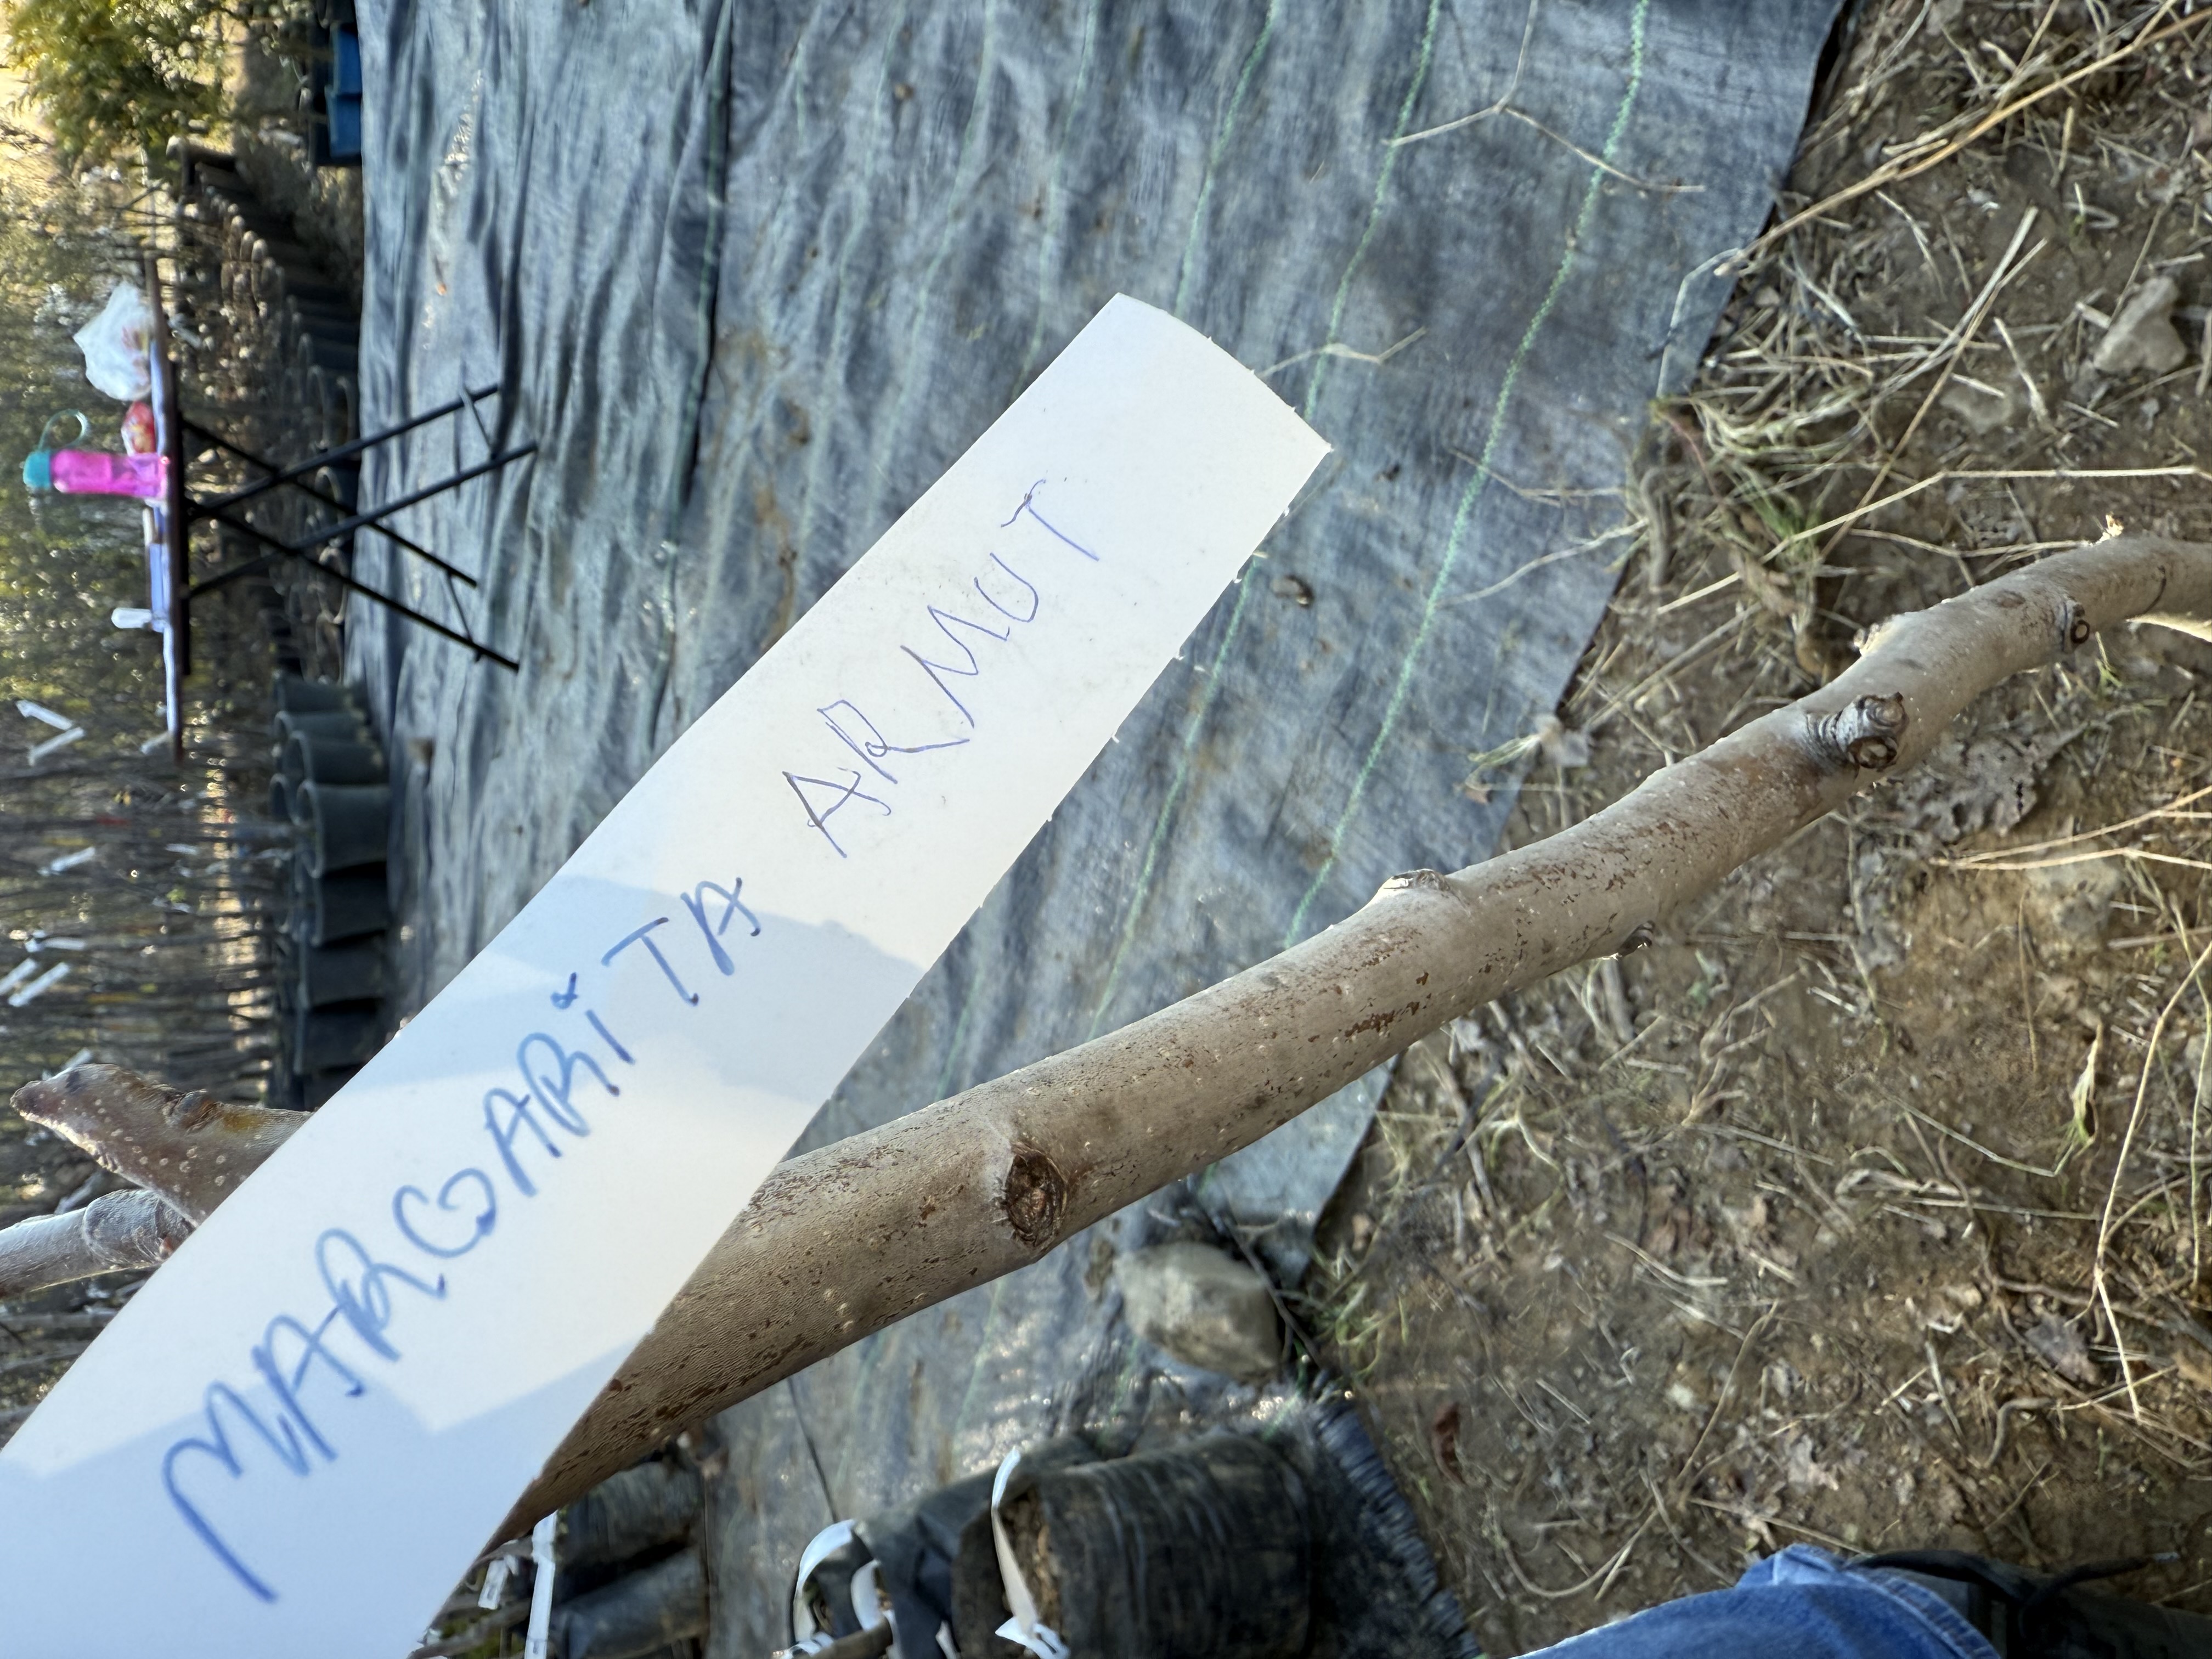
Variety: Margarita Marilla Pear